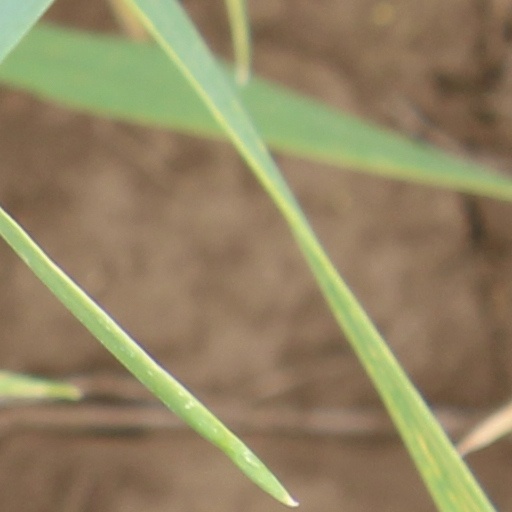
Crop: wheat